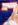
Number: 7